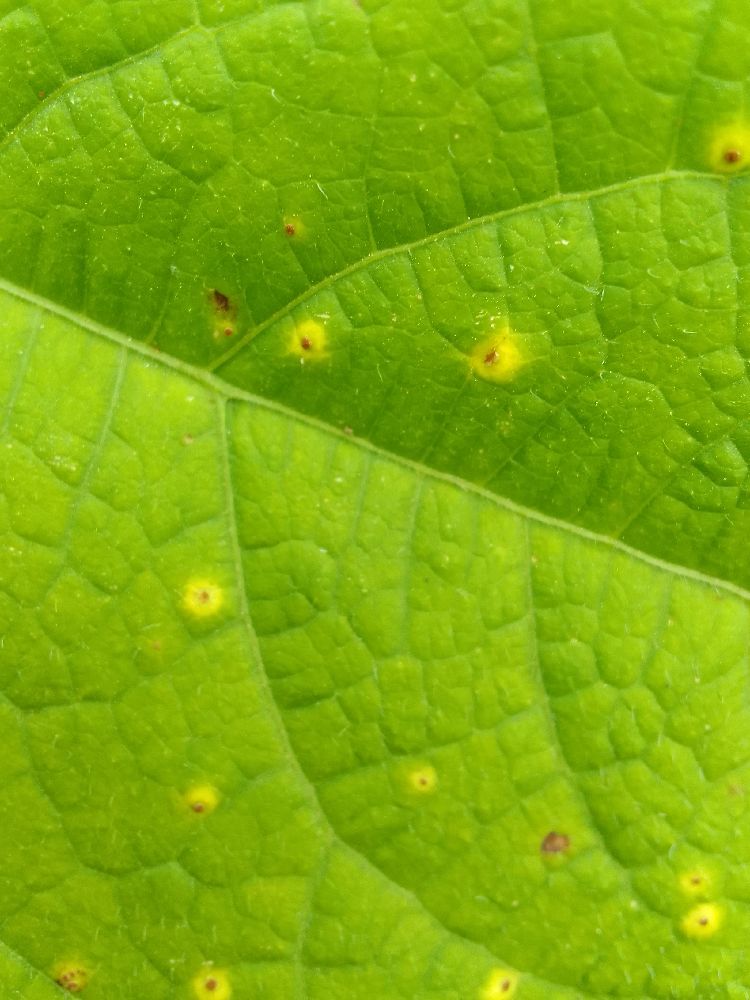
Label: rust